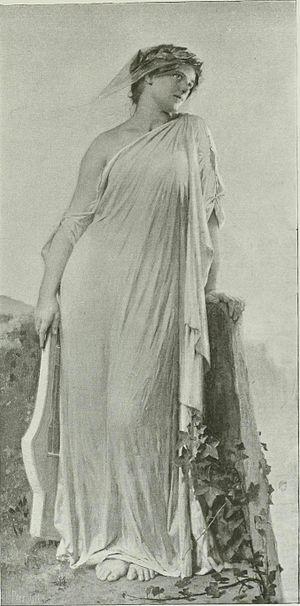
Sapho